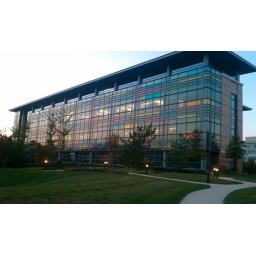
An office building in the DC suburbs.Photographed in Rockville, Md.